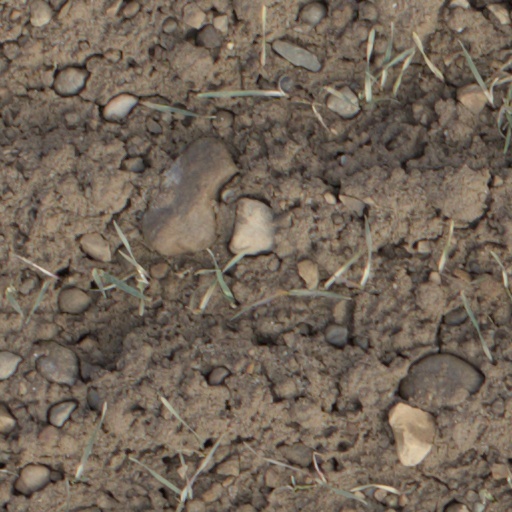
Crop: wheat